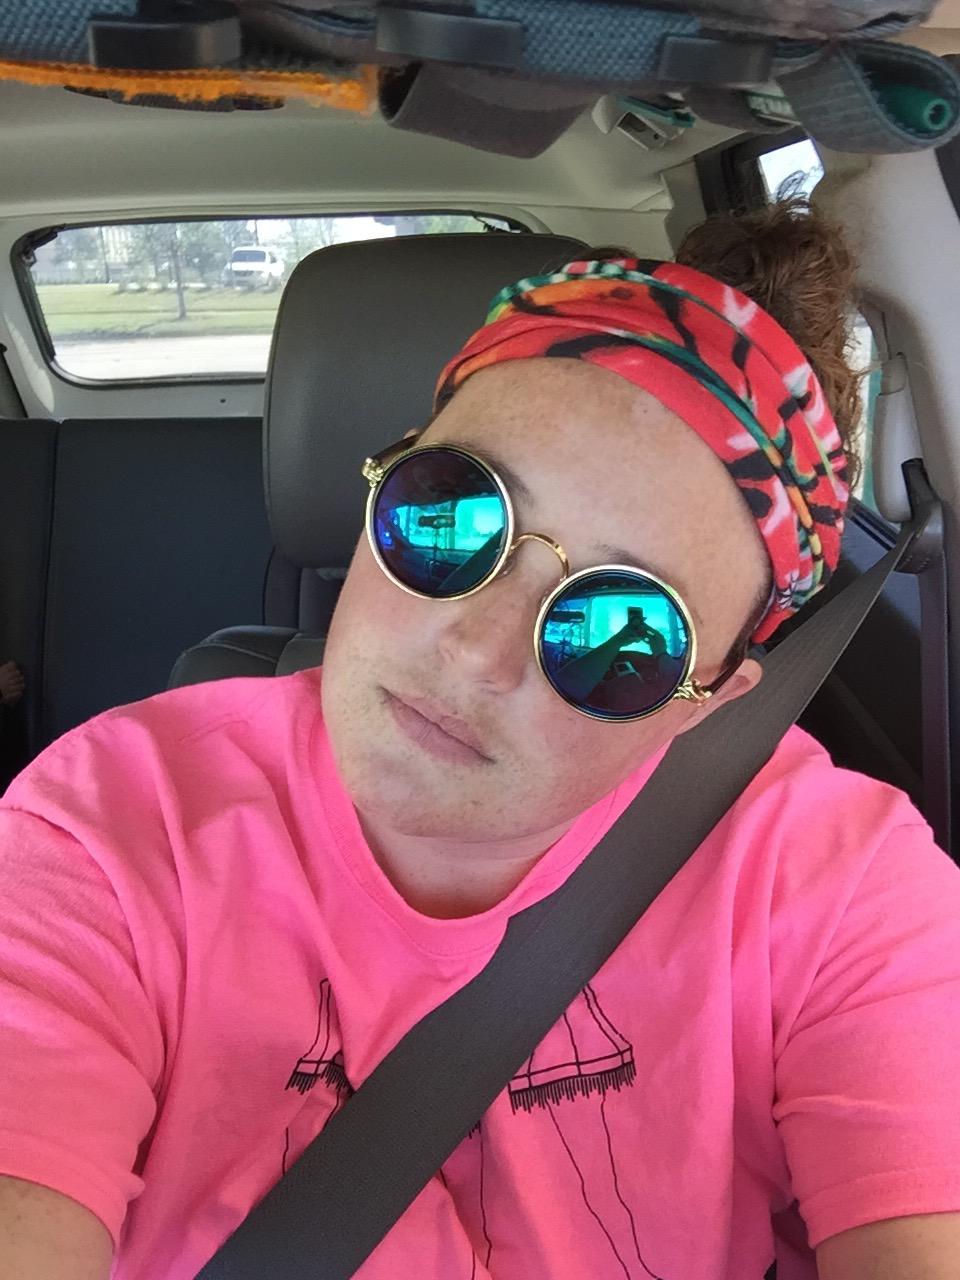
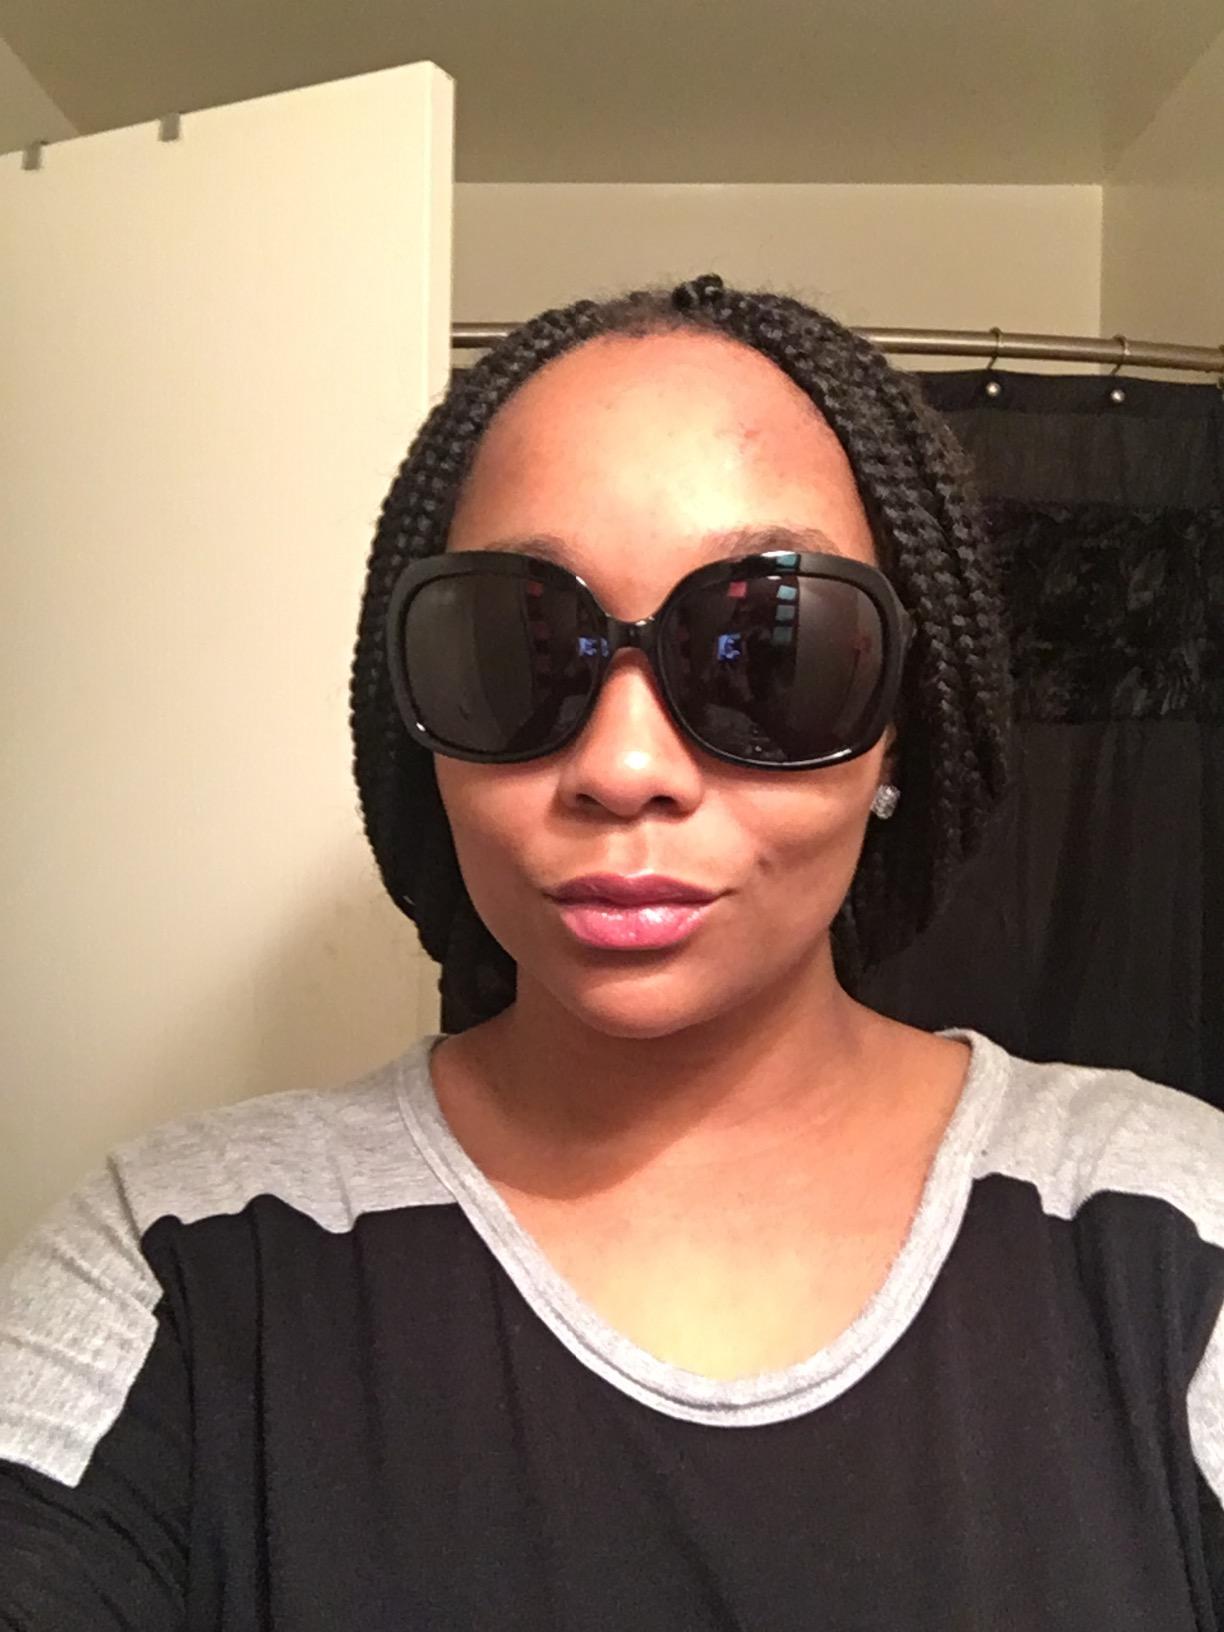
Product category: accessories_sunglasses
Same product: no